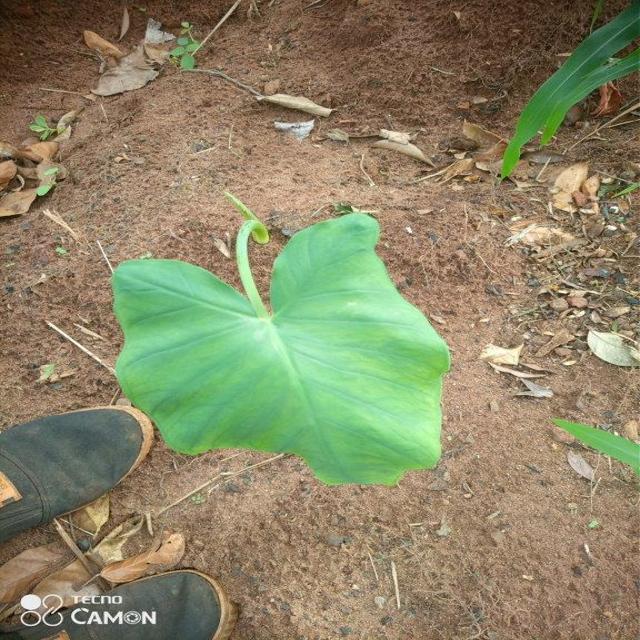
Label: Healthy